Caversfield

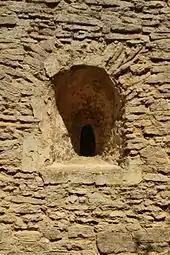
Saxon window in the south side of St Laurence's church tower

The oldest part of the small Church of England parish church of Saint Laurence is the Saxon ground stage of the bell tower, probably from the 10th century. The nave and chancel were rebuilt late in the 12th century. Early in the 13th century the chancel was remodelled again in the Early English Gothic style with two lancet windows at its east end, and the bell-stage of the tower was either added or rebuilt. The small north and south aisles were added around the same time. Each aisle is linked to the nave by an arcade of two bays, in which the style of the piers is of about AD 1180 but the Early English Gothic style of the arches is of about 1230. The south walls of the church include a lancet window, a Decorated Gothic window from early in the 14th century and a Perpendicular Gothic window from late in the 15th century.